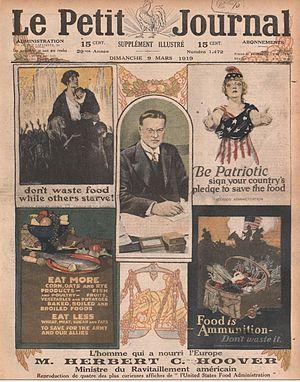
L'action de Herbert C Hoover en 1919, vu par Le Petit Journal.
Herbert Clark Hoover, né le 10 août 1874 à West Branch et mort le 20 octobre 1964 à New York, est un homme d'État américain, 31ᵉ président des États-Unis, en fonction de 1929 à 1933.